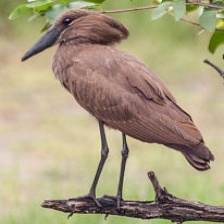
Species: HAMERKOP
Scientific name: SCOPUS UMBRETTA